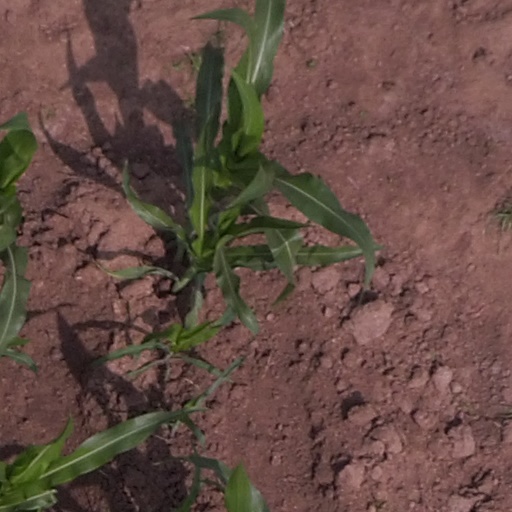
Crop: maize; corn